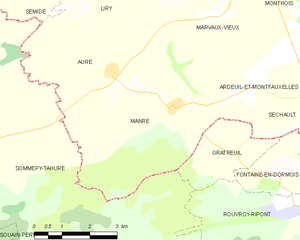
Carte des communes françaises: Manre